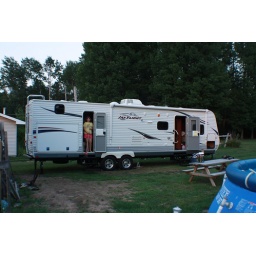
Jordan at bathroom door by the outside kithen